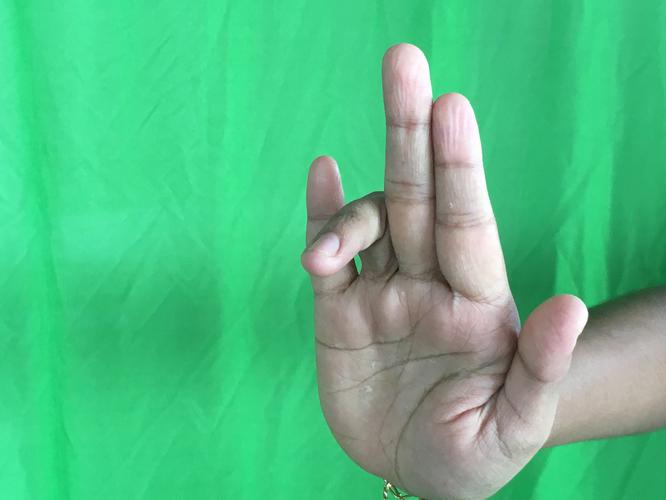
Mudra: Tripathaka
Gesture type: single_hand